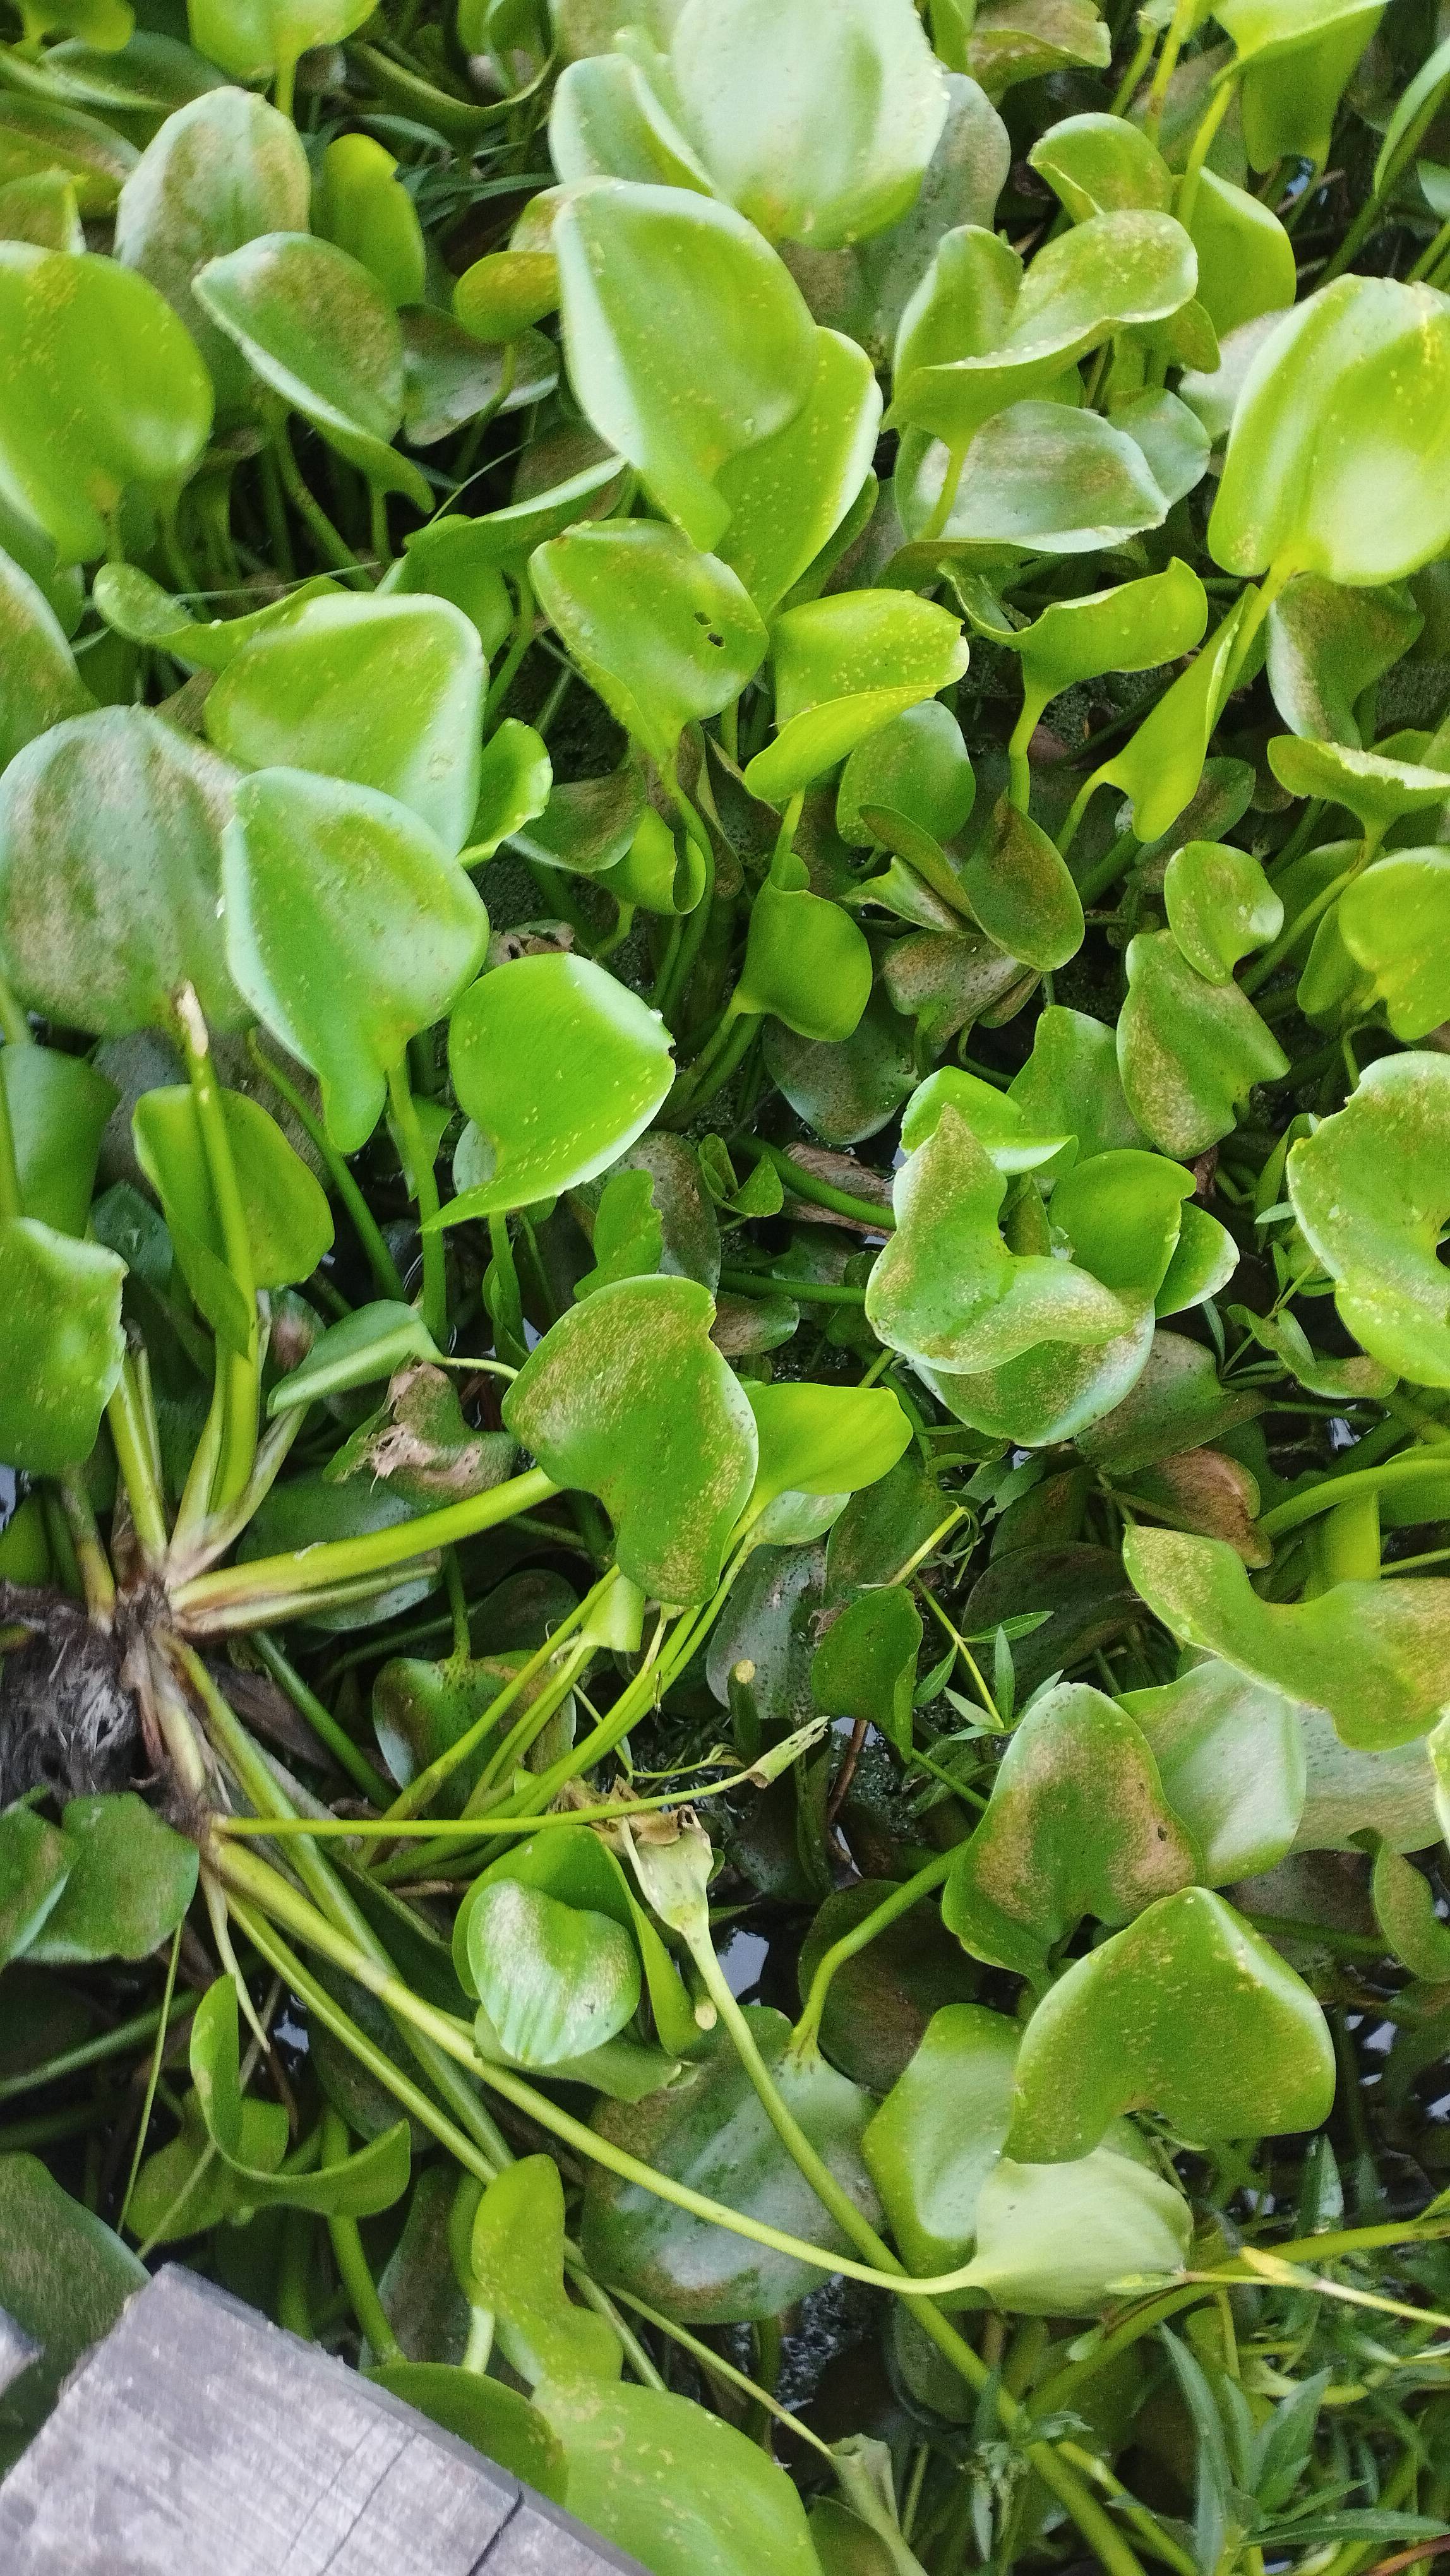
Species: Common Water Hyacinth (Eichornia crassipes)